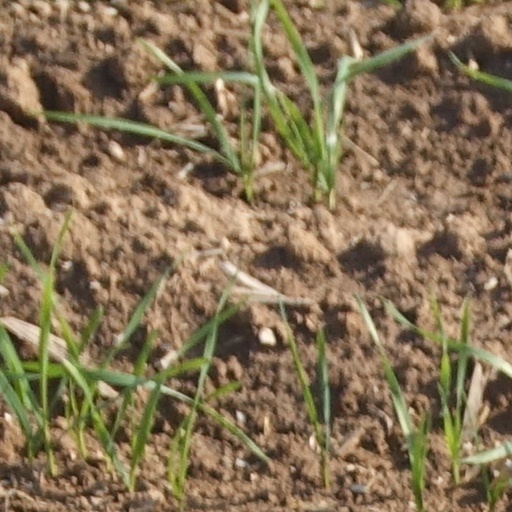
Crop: wheat